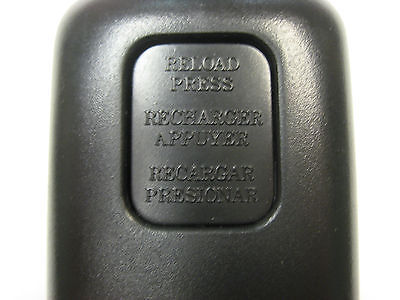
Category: stapler